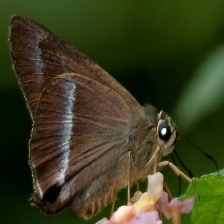
Species: COMMON BANDED AWL